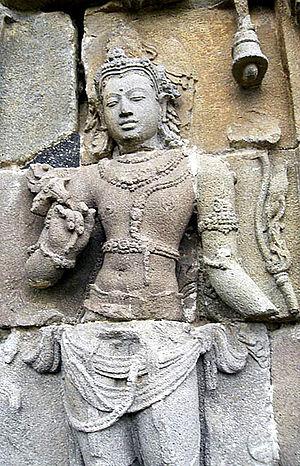
Le bodhisattva Avalokiteshvara, est sans doute le grand bodhisattva le plus vénéré et le plus populaire parmi les bouddhistes du Grand véhicule. Il est aussi utilisé comme yidam dans les méditations tantriques.
Le temple de Plaosan est un sanctuaire bouddhique situé dans le village de Bugisan, non loin du temple de Prambanan, dans la province indonésienne de Java central, à 1 km de la route de Yogyakarta à Solo.